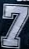
Number: 7